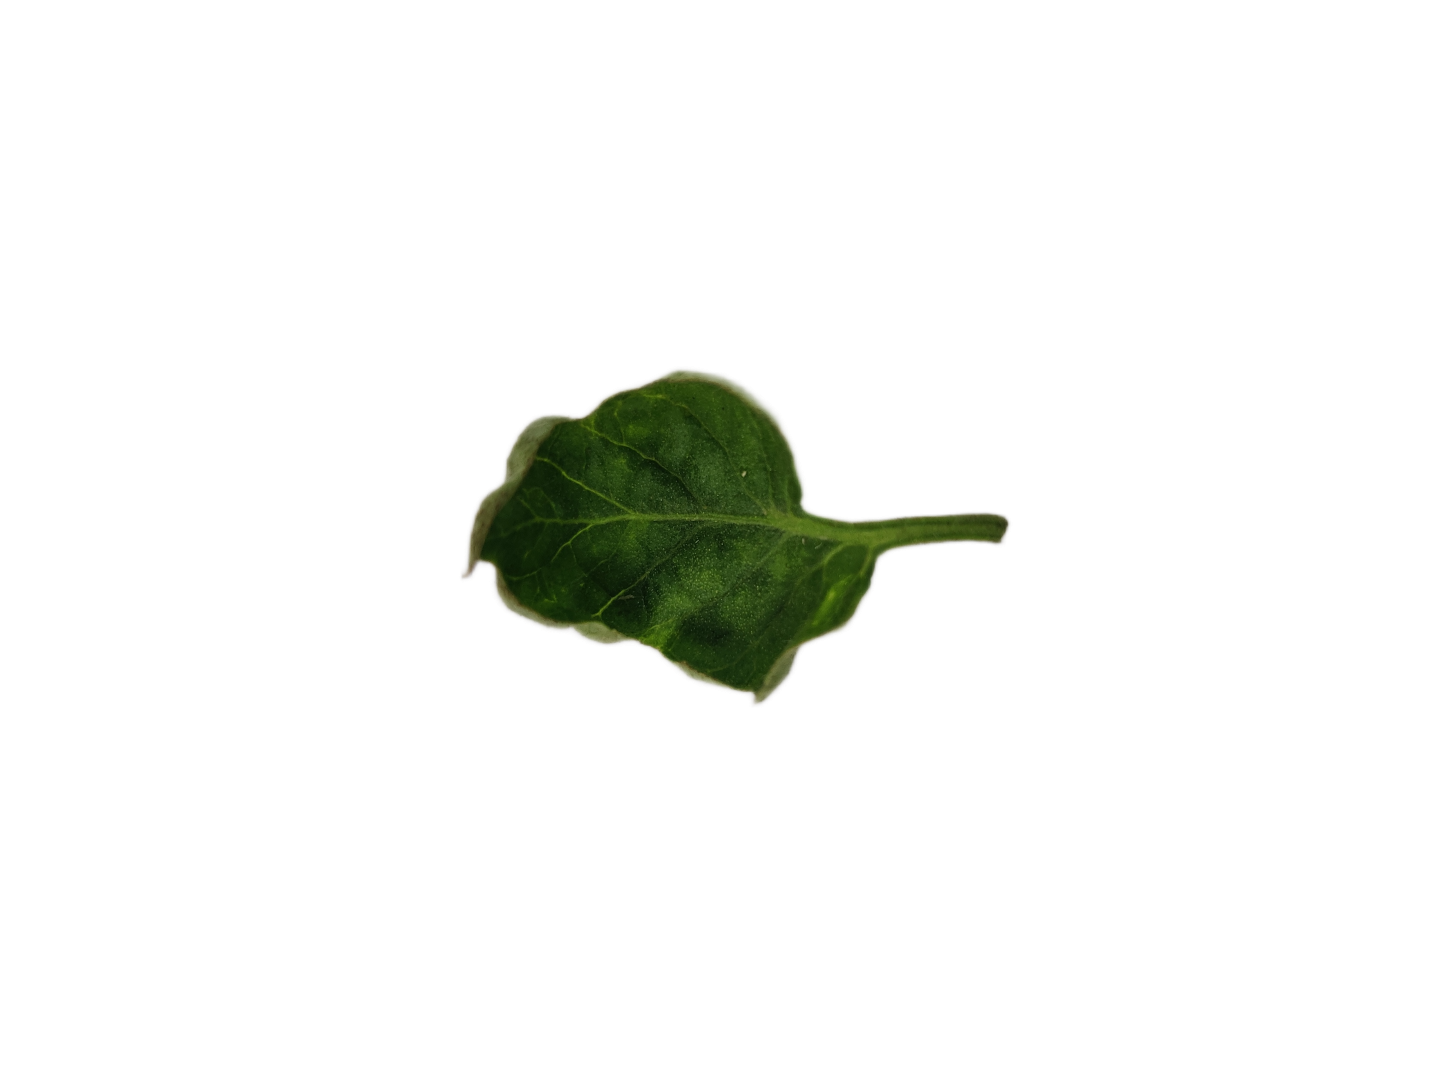
Crop: Tomato
Label: Mosaic